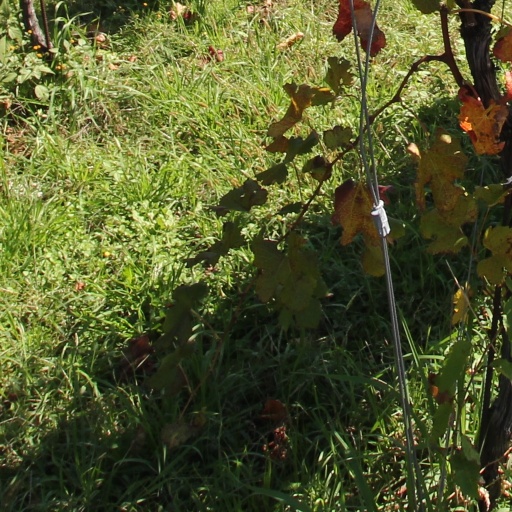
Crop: grape